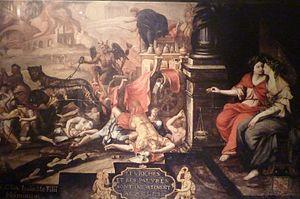
La Révolte du papier timbré est une révolte antifiscale d’Ancien Régime qu'a connue l’Ouest de la France, sous le règne de Louis XIV, à la suite d'une hausse des taxes, dont celle sur le papier timbré, requis pour les actes authentiques.